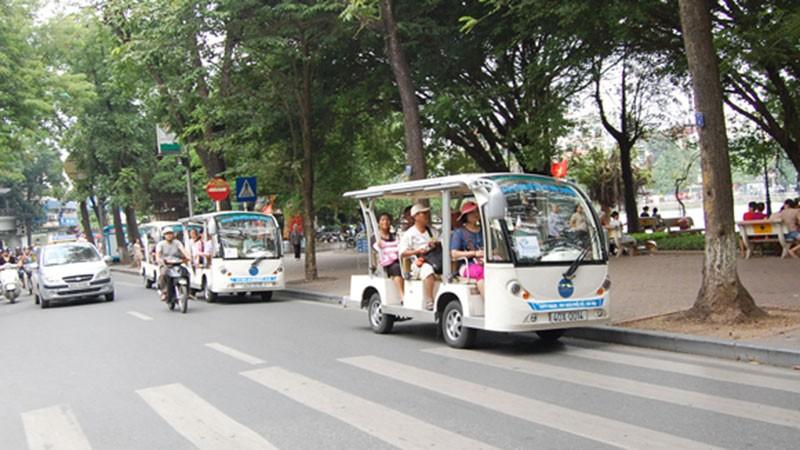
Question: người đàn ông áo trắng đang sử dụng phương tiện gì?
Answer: đang sử dụng xe du lịch